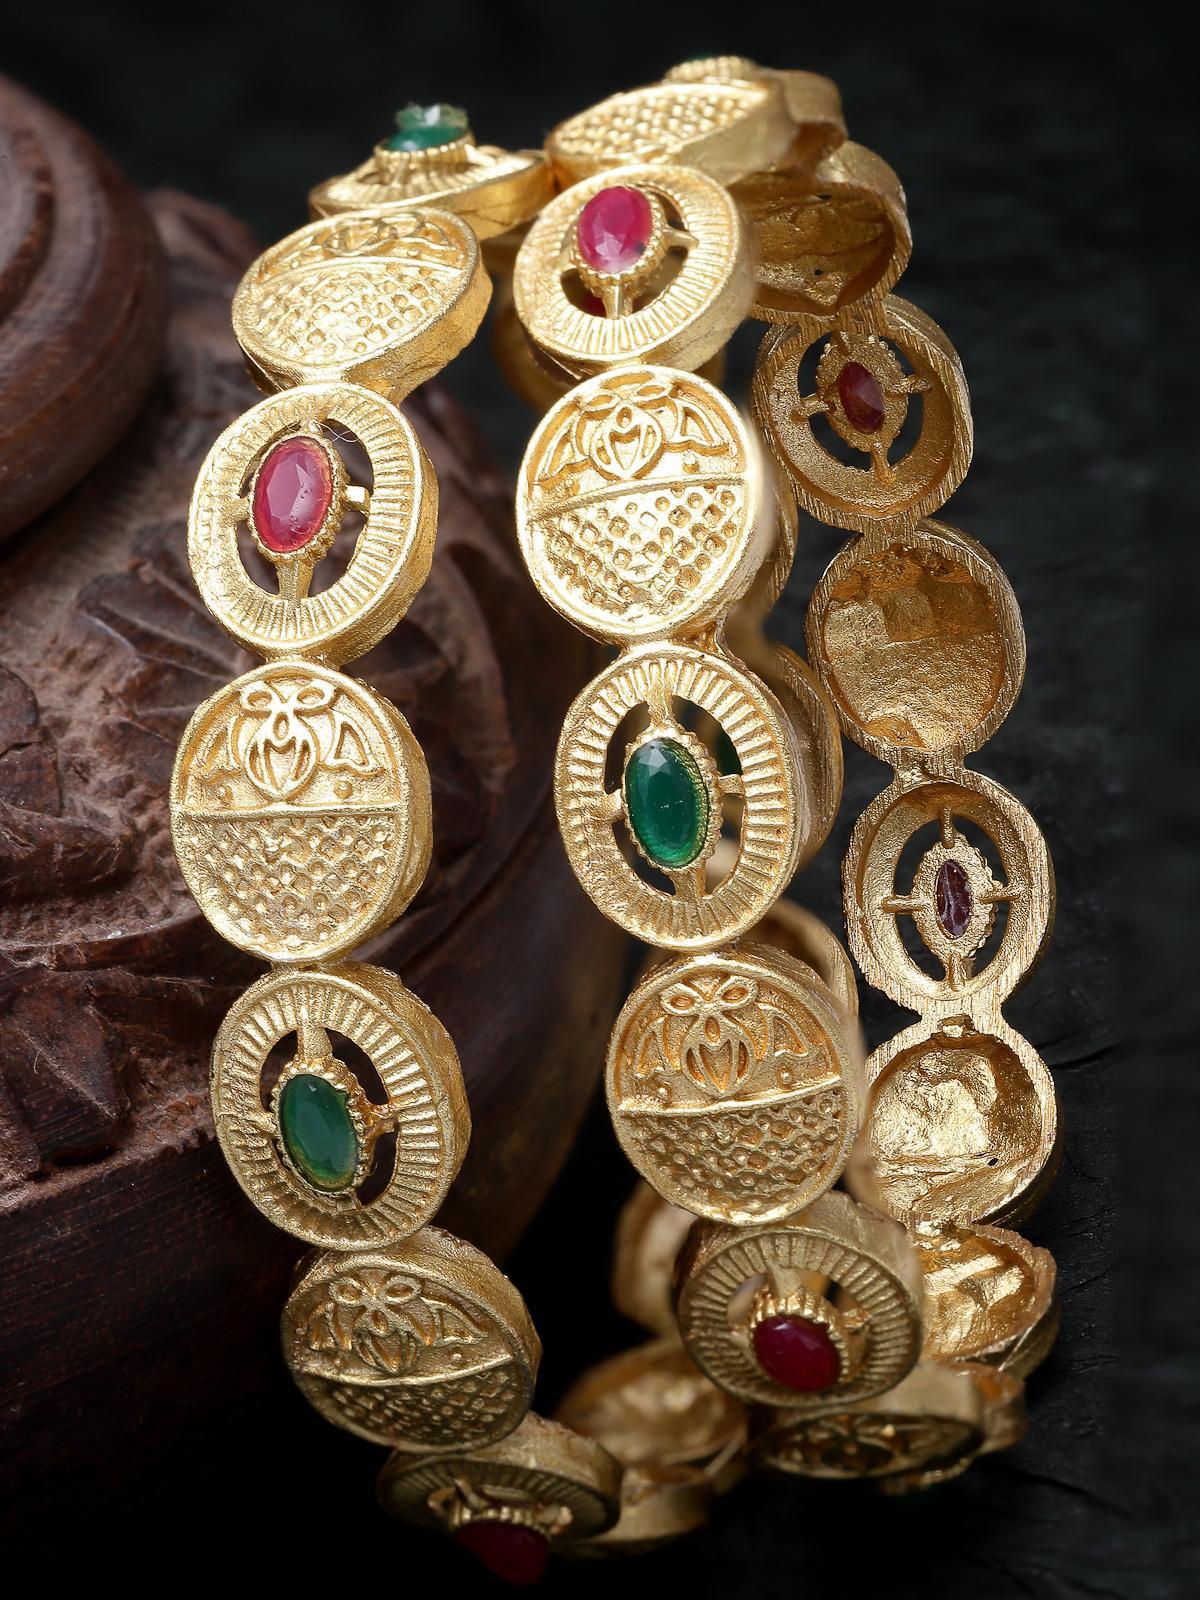
Sukkhi Impressive Round Shaped Gold Plated Red White AD Stones Bracelet Bangle Set Jewellery for Women & Girls|Set of 2 Latest Design|Birthday Anniversary Gift for Women|B105930_2.6
Type: Bracelets & Bangles
Brand: Sukkhi
Price: Rs. 292
 Indulge in the impressive elegance of the Sukkhi Impressive Round Shaped Gold Plated Bracelet Bangle Set for Women & Girls. This set of two features a captivating blend of red and white AD stones in a round-shaped design, showcasing the latest design trends. The gold-plated finish adds a touch of opulence to any ensemble. Sized at 2.4, 2.6 and 2.8, these bracelets make for a perfect birthday or anniversary gift, celebrating contemporary style and timeless beauty for the special women in your life.Disclaimer:There may be slight variation in shade and colour due to photographic effects and monitor settings
Included: 2 Bangles